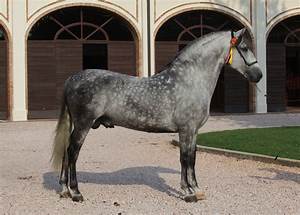
Label: horse